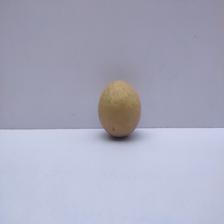
Size: Medium